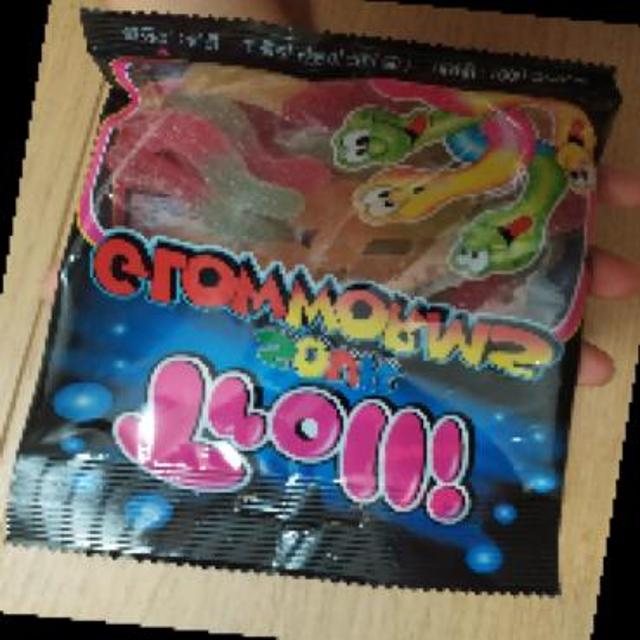
Label: plastics